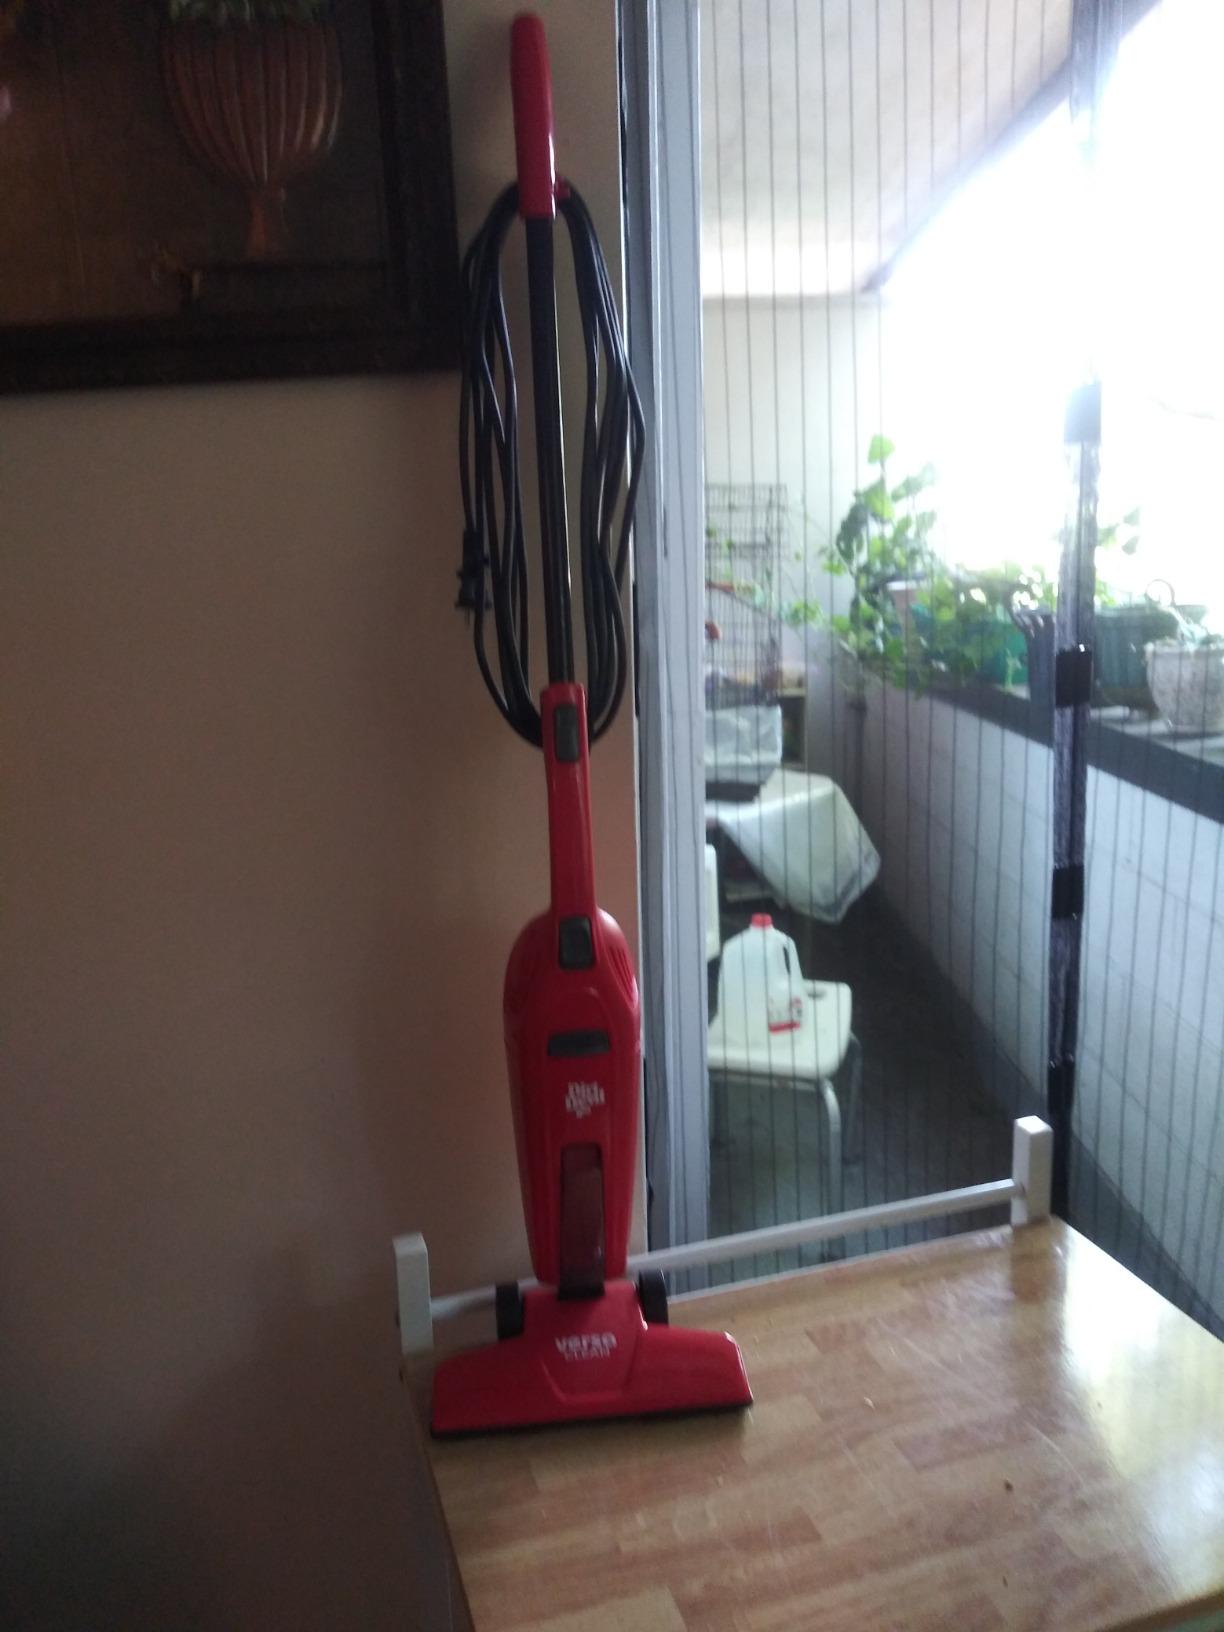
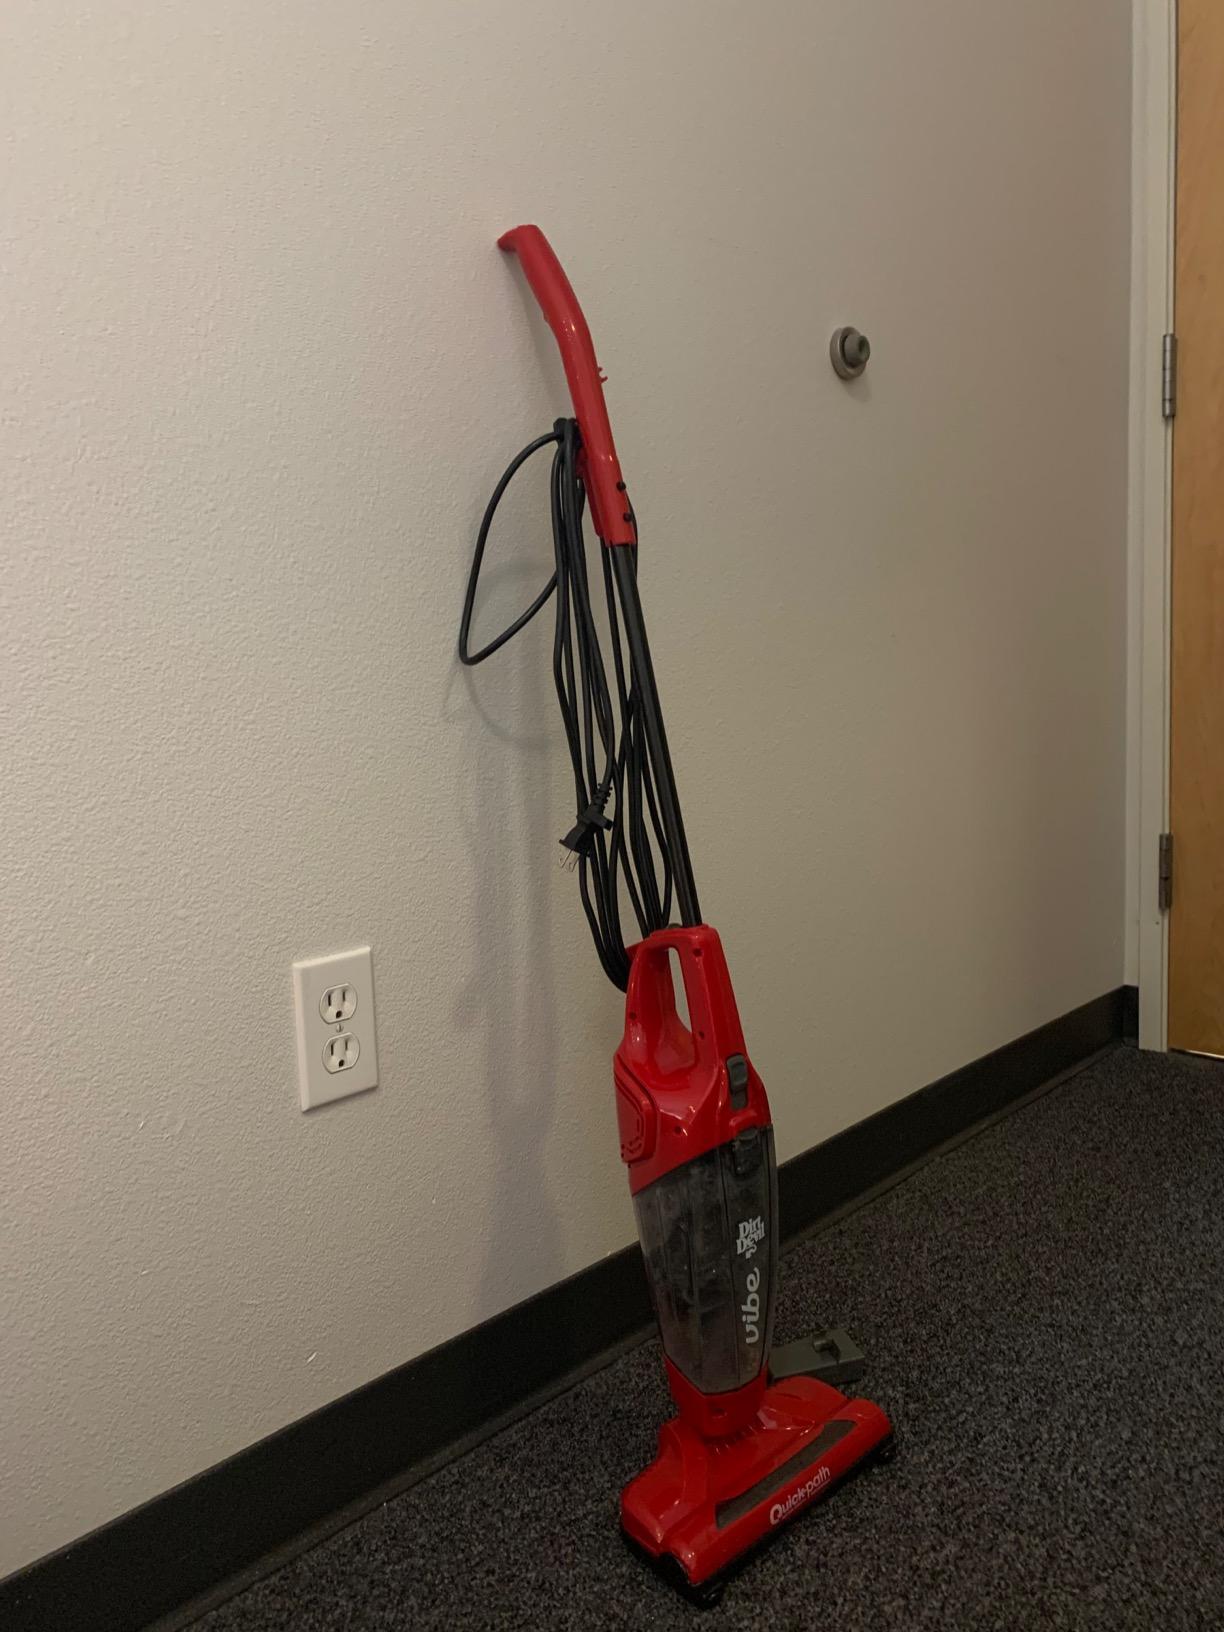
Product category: items_vacuum
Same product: no